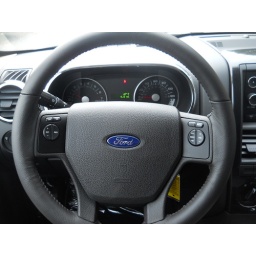
Jack Madden Ford is located in Norwood, Massachusetts and sells new and pre-owned Ford cars and trucks in the greater Boston area.